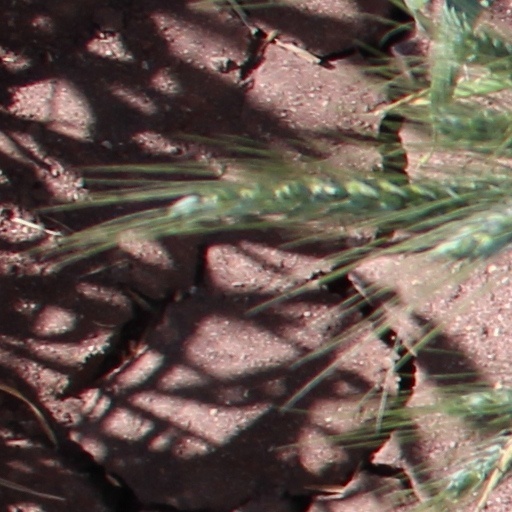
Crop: wheat